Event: Ecuador Earthquake
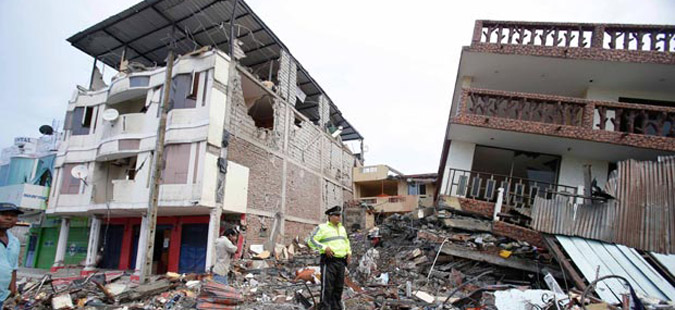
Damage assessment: damage